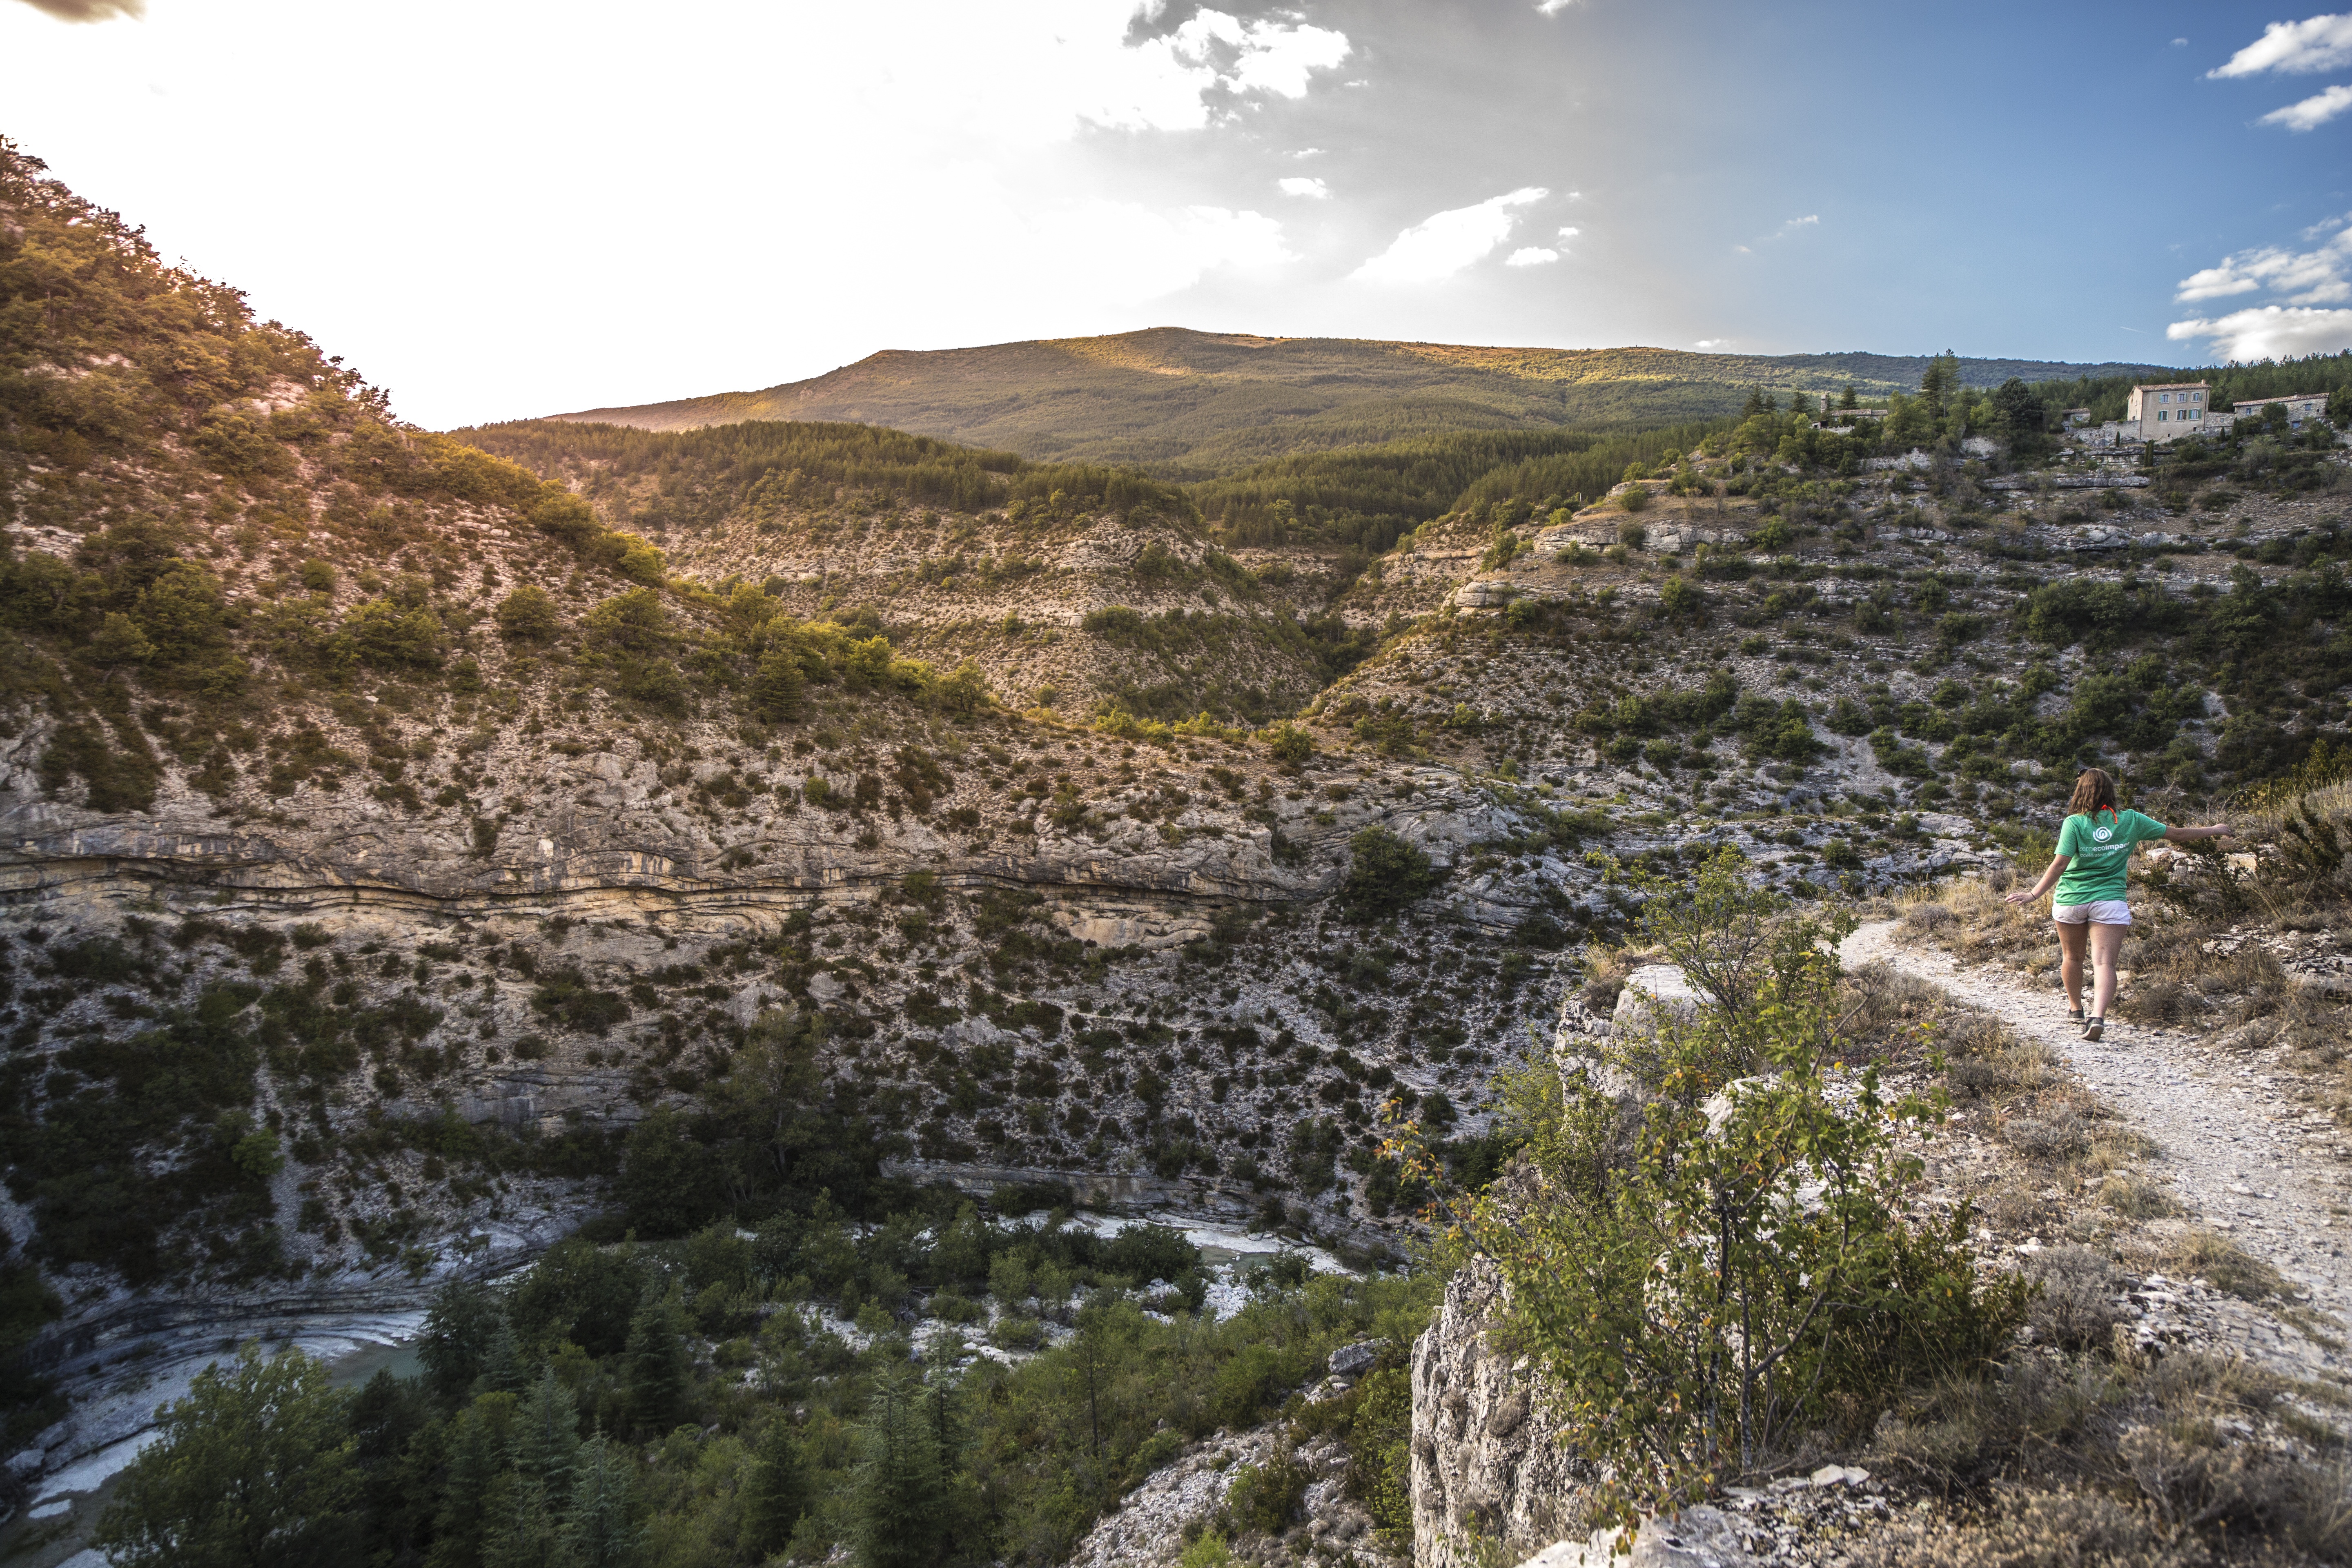
landscape, nature, wilderness, walking, mountain, trail, lake, river, valley, mountain range, travel, canyon, terrain, national park, ridge, rocks, stones, plateau, wadi, throat, landform, high alps, water courses, gorges du verdon, gorge meouge, throats of muga, mountainous landforms, geological phenomenon